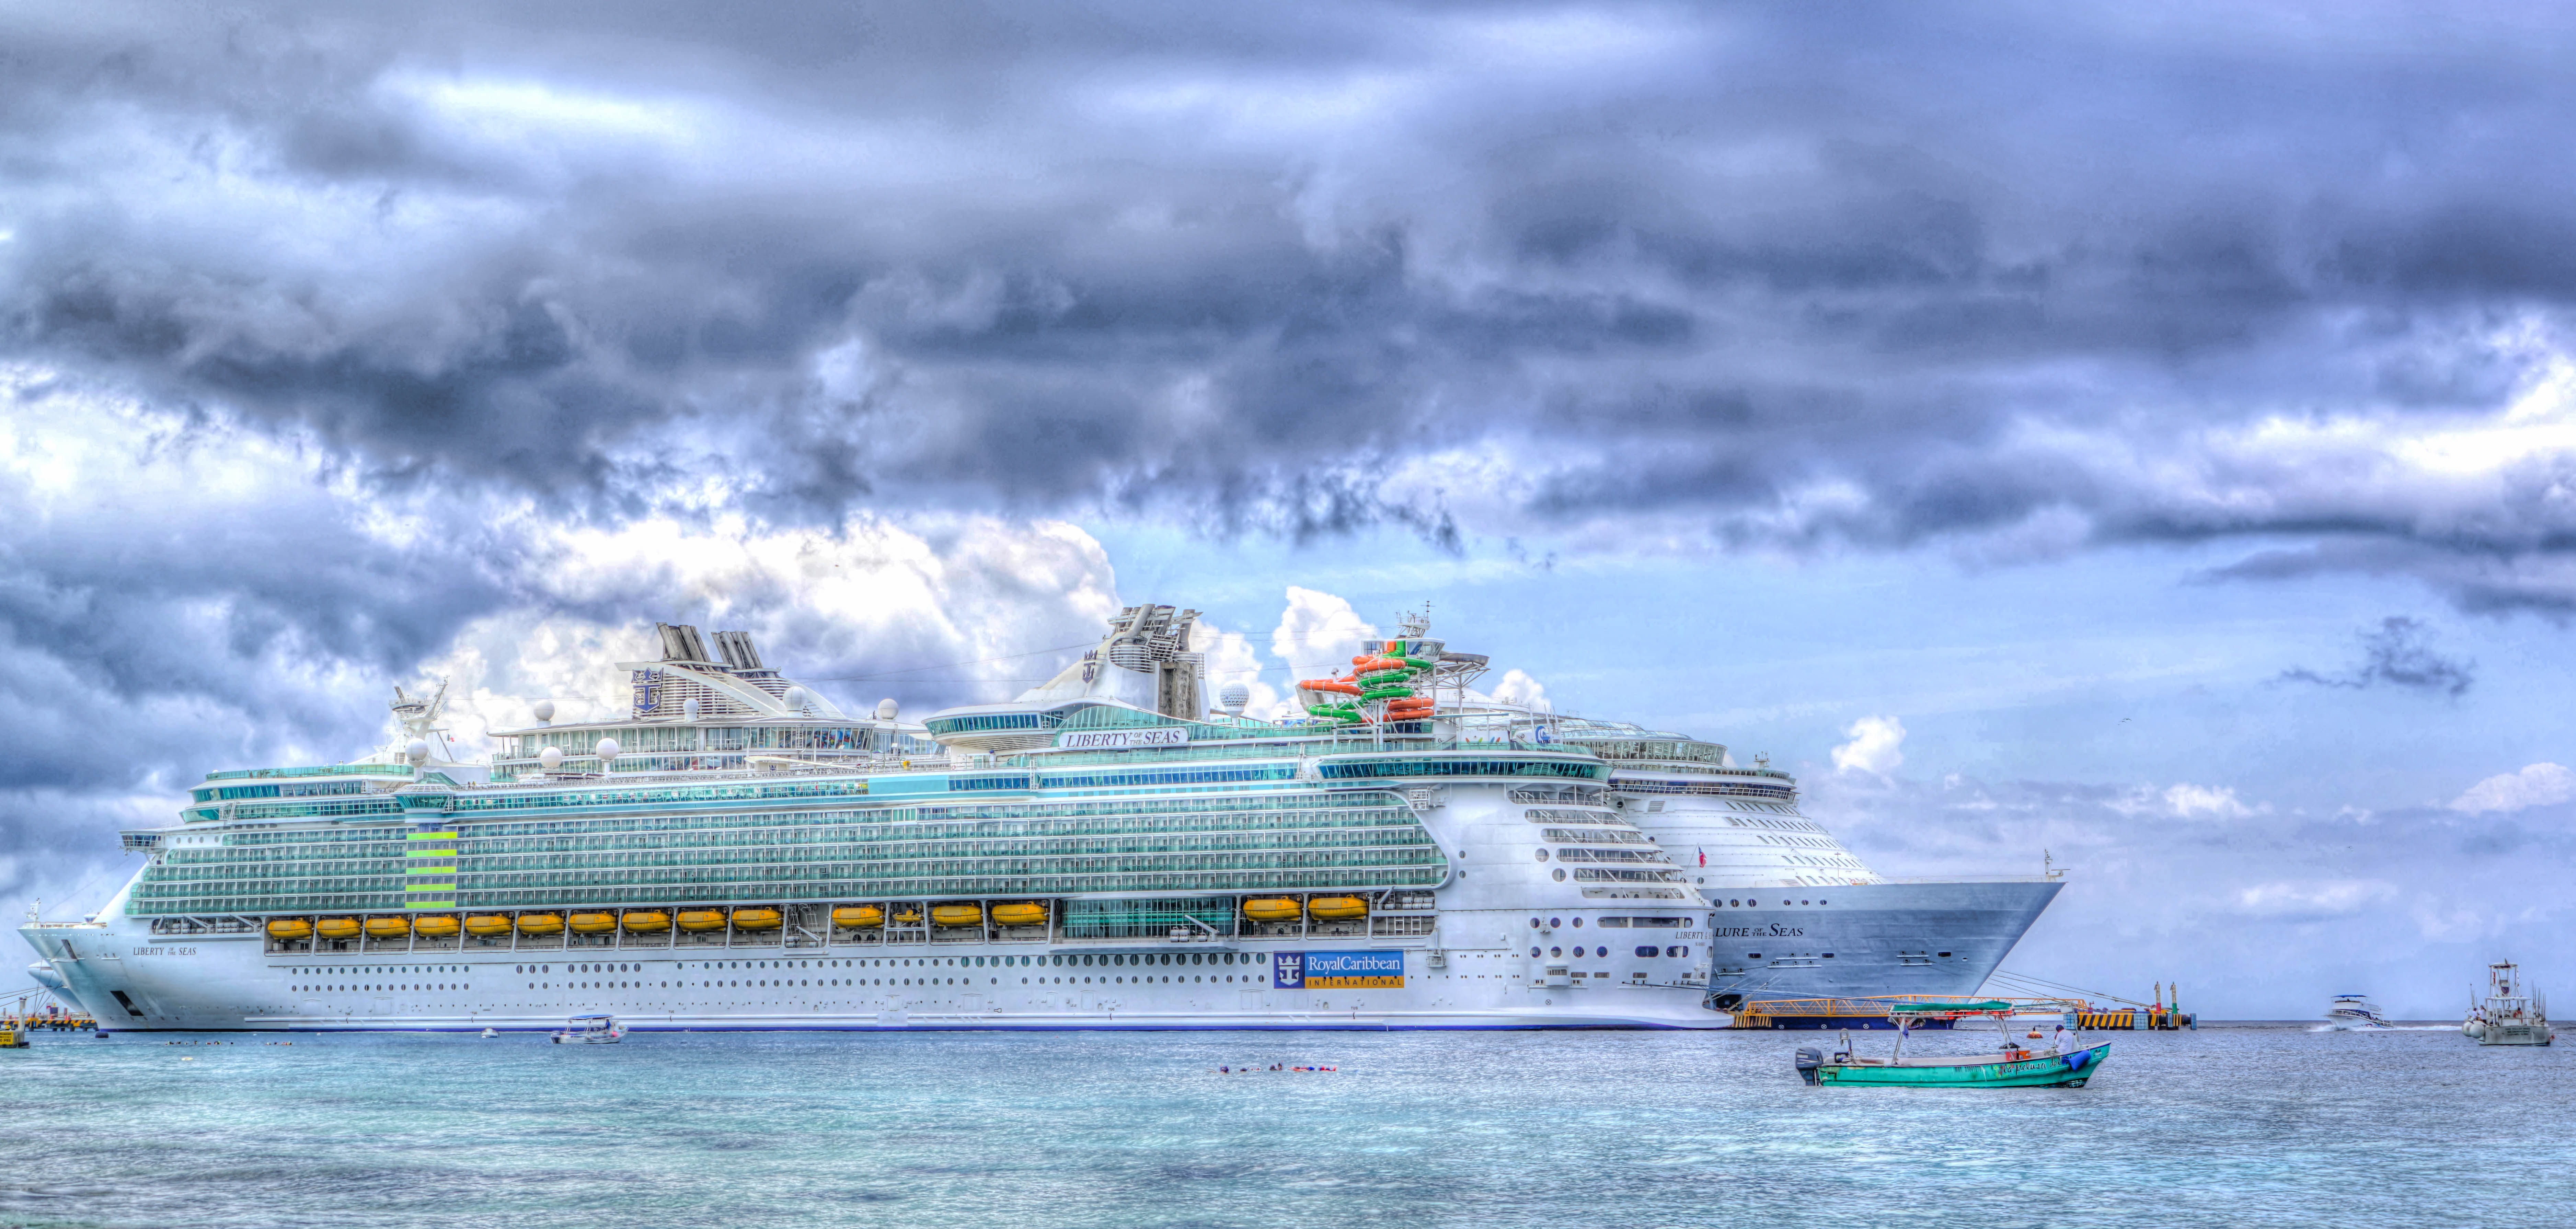
sea, water, ocean, sky, boat, ship, vacation, travel, transport, vessel, vehicle, tropical, holiday, blue, tourism, ferry, nautical, watercraft, cruise ship, container ship, passenger ship, freight transport, ocean liner, clouds caribbean